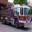
Label: truck